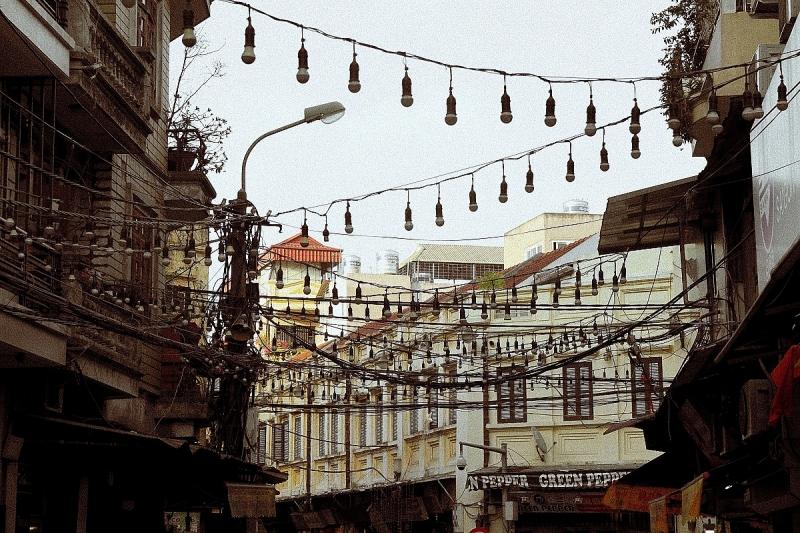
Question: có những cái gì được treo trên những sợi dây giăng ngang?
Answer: những cái bóng đèn